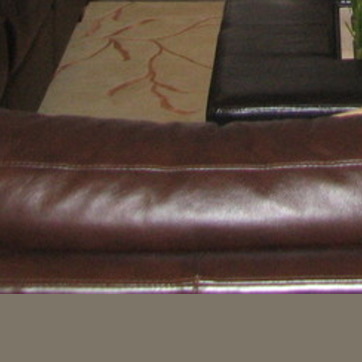
Material: leather